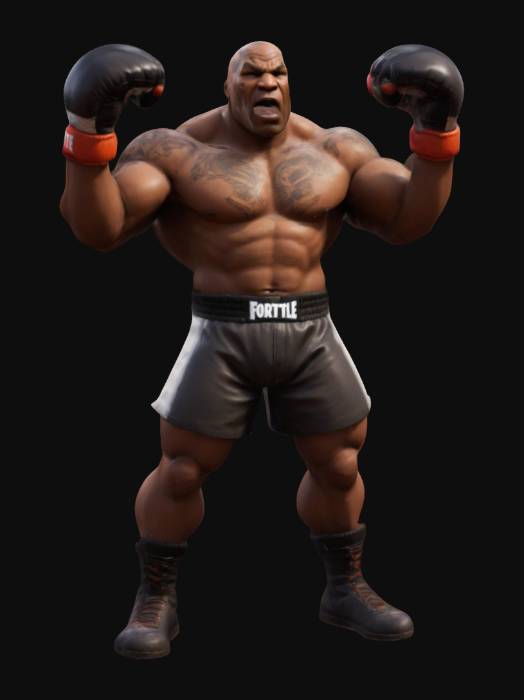
미적 점수 (1~10점): 1